Amanda Simpson

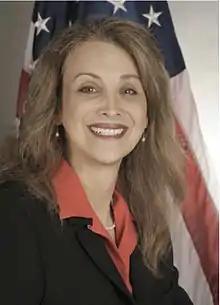
Simpson in 2010

Simpson is an advisor and consultant on aerospace, energy, and DEI as Founder and CEO of Third Segment LLC. She is a nationally renowned speaker and has presented at corporations, government agencies, civic organizations, conferences, and colleges around the country on technology and aerospace innovation, as well as on gender and diversity.